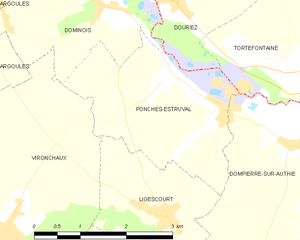
Carte des communes françaises Ponches-Estruval